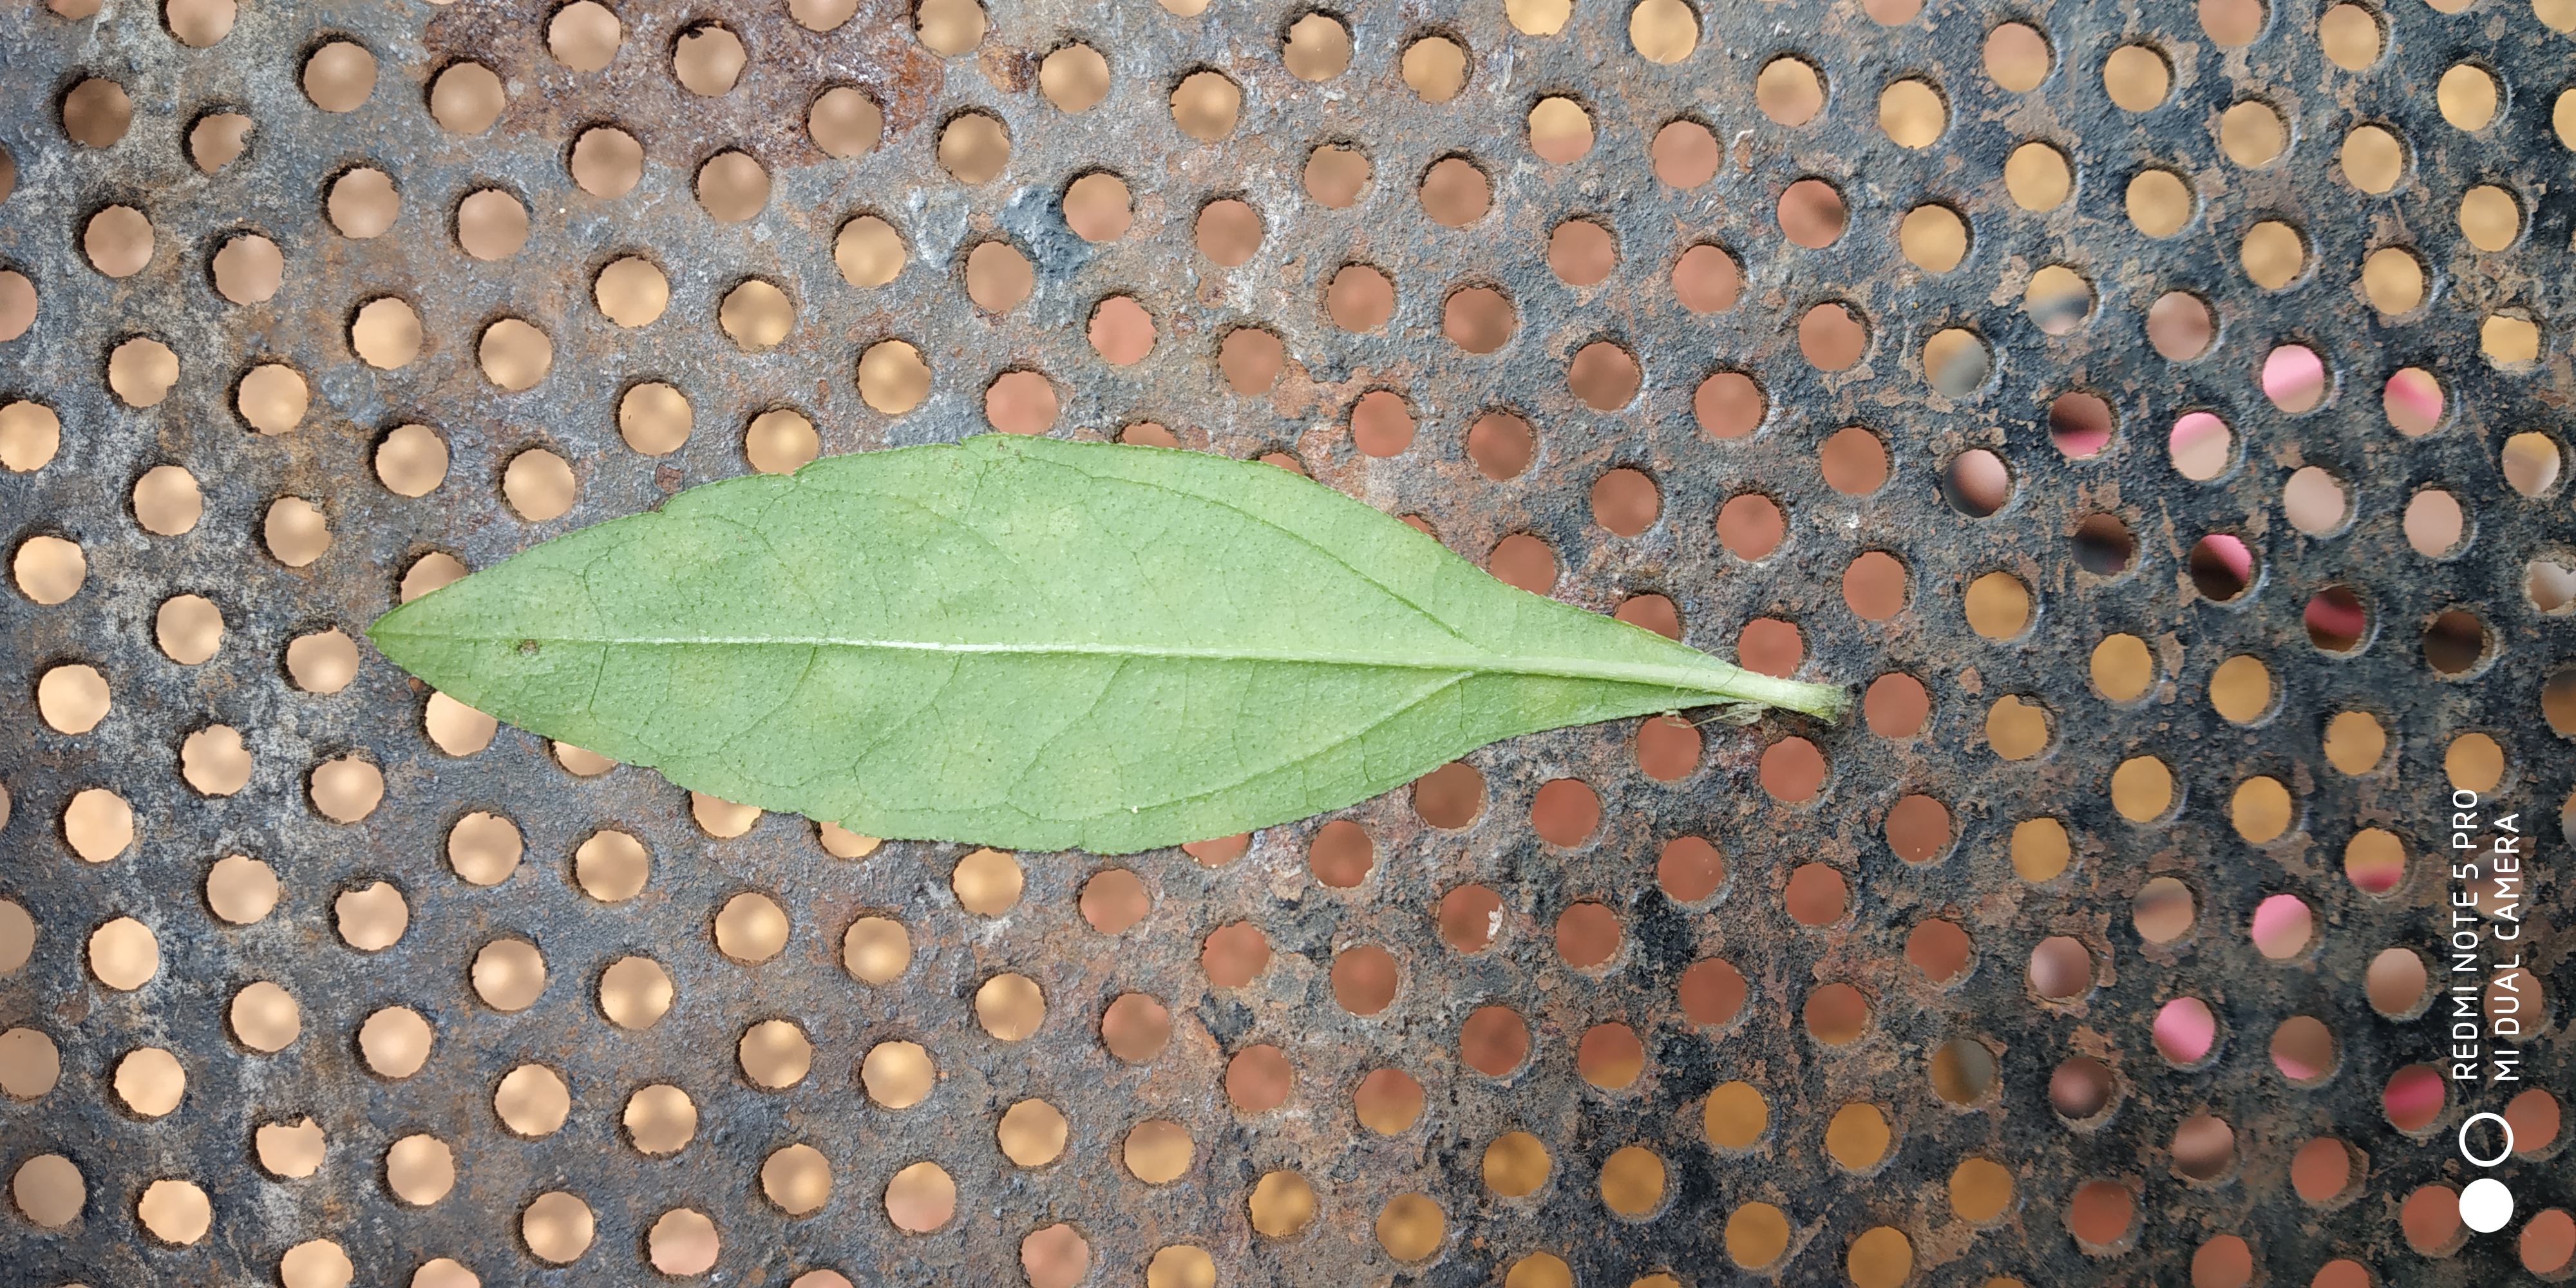
Plant: Bringaraja